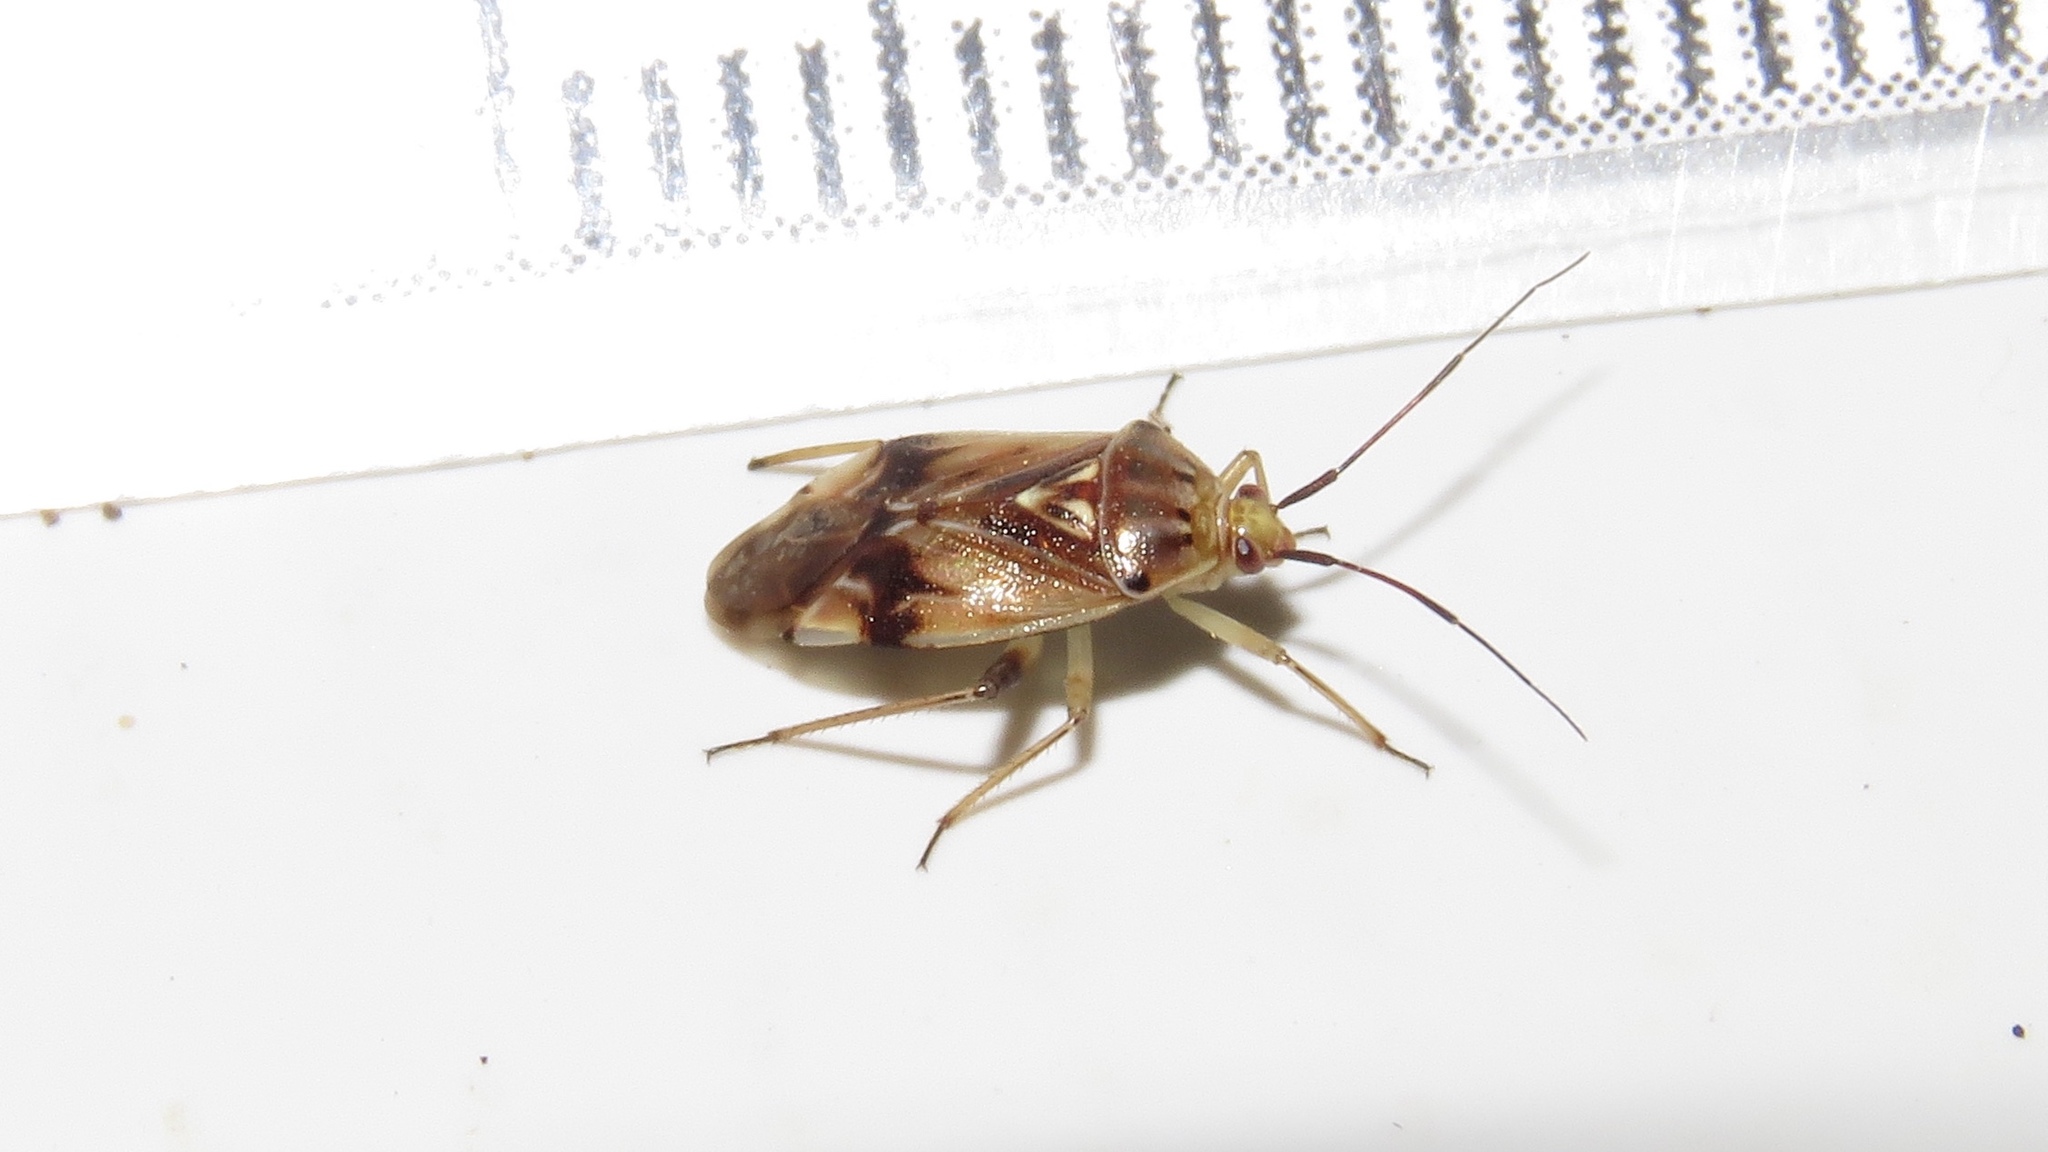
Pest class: lygus_bug